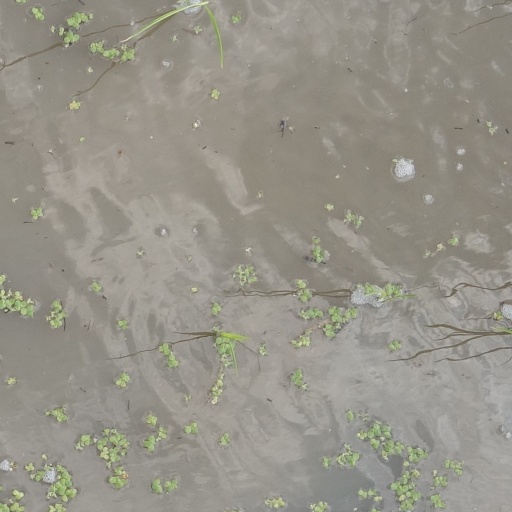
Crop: rice